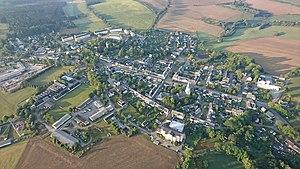
Sayda est une ville de Saxe, située dans l'arrondissement de Saxe centrale, dans le district de Chemnitz.